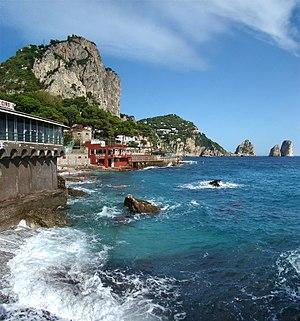
Marina Piccola, Capri, Campanie, Italie.